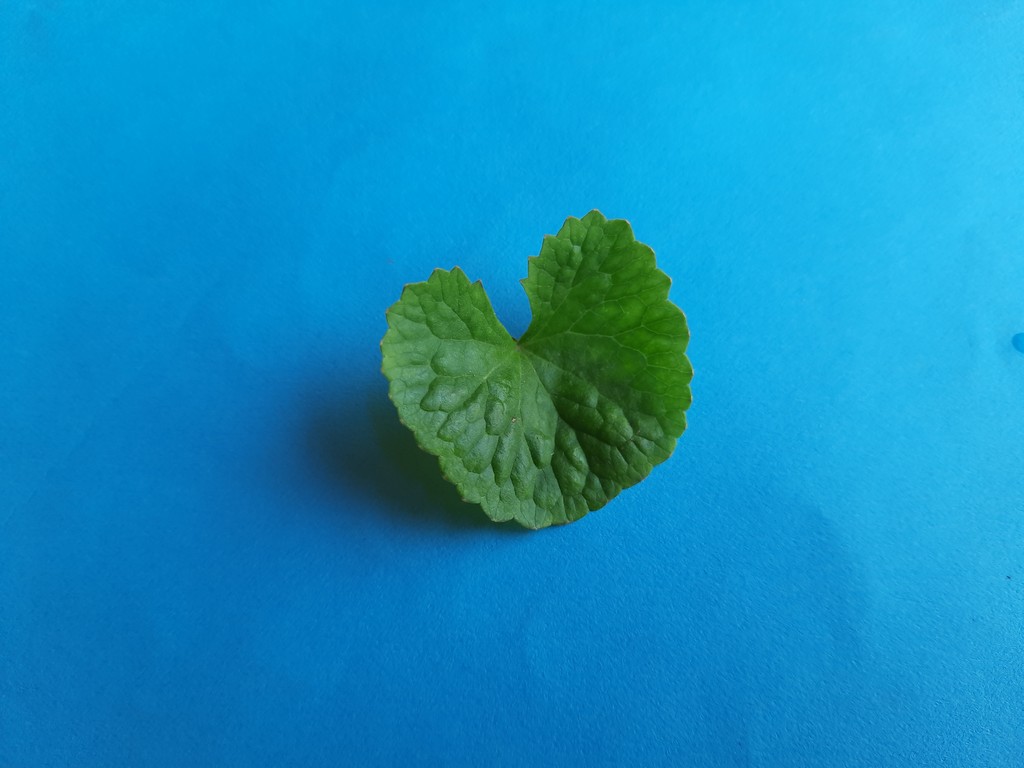
Label: Healthy